Kröger–Vink notation

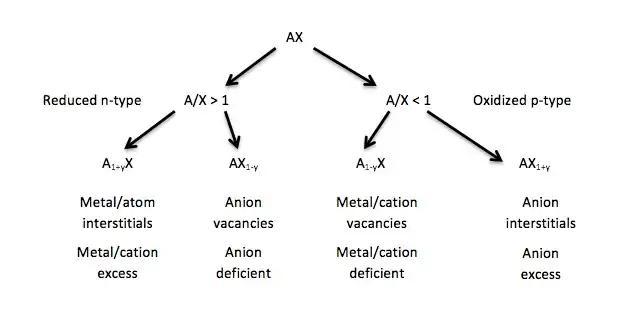
Tree diagram representation of the oxidation and reduction states resulting from intrinsic defects in ionic compounds.

From the chart above, there are total of four possible chemical reactions using Kröger–Vink Notation depending on the intrinsic deficiency of atoms within the material. Assume the chemical composition is AX, with A being the cation and X being the anion. (The following assumes that X is a diatomic gas such as oxygen and therefore cation A has a +2 charge. Note that materials with this defect structure are often used in oxygen sensors.)